Fabryka Zirok

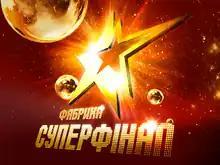
Fabryka Zirok title card

Fabryka Zirok ( – "Star Factory"), is a Ukrainian televised talent show, which began in 2007 that features a group of young male and female candidates, aged 16 or older, across the country.